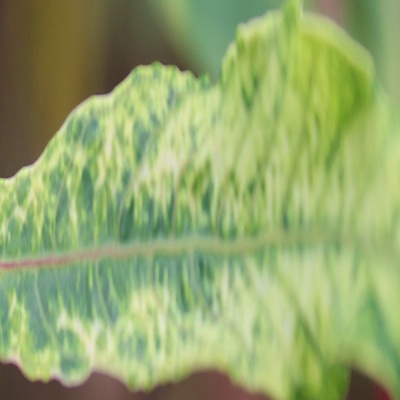
Crop: Cassava
Condition: mosaic